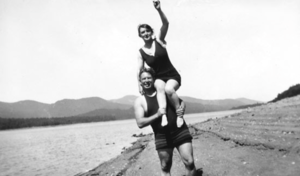
William Moulton Marston portant sa fiancée Elizabeth Holloway Marston-Vacances d'été-New Hampshire-1916.
Elizabeth Holloway Marston est une avocate et psychologue américaine. Elle est l'épouse de William Moulton Marston et lui servit d'inspiration, ainsi que son autre partenaire Olive Byrne pour la création du personnage Wonder Woman.